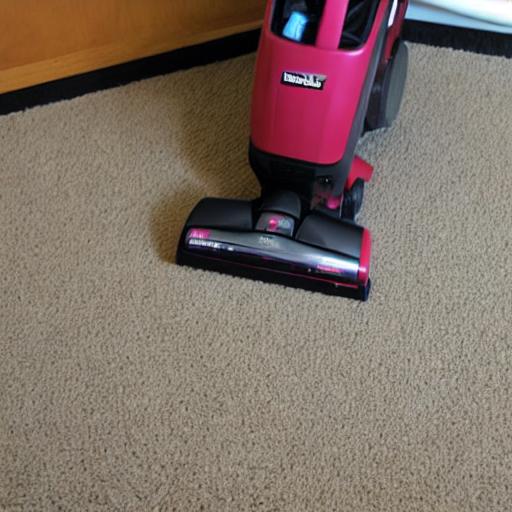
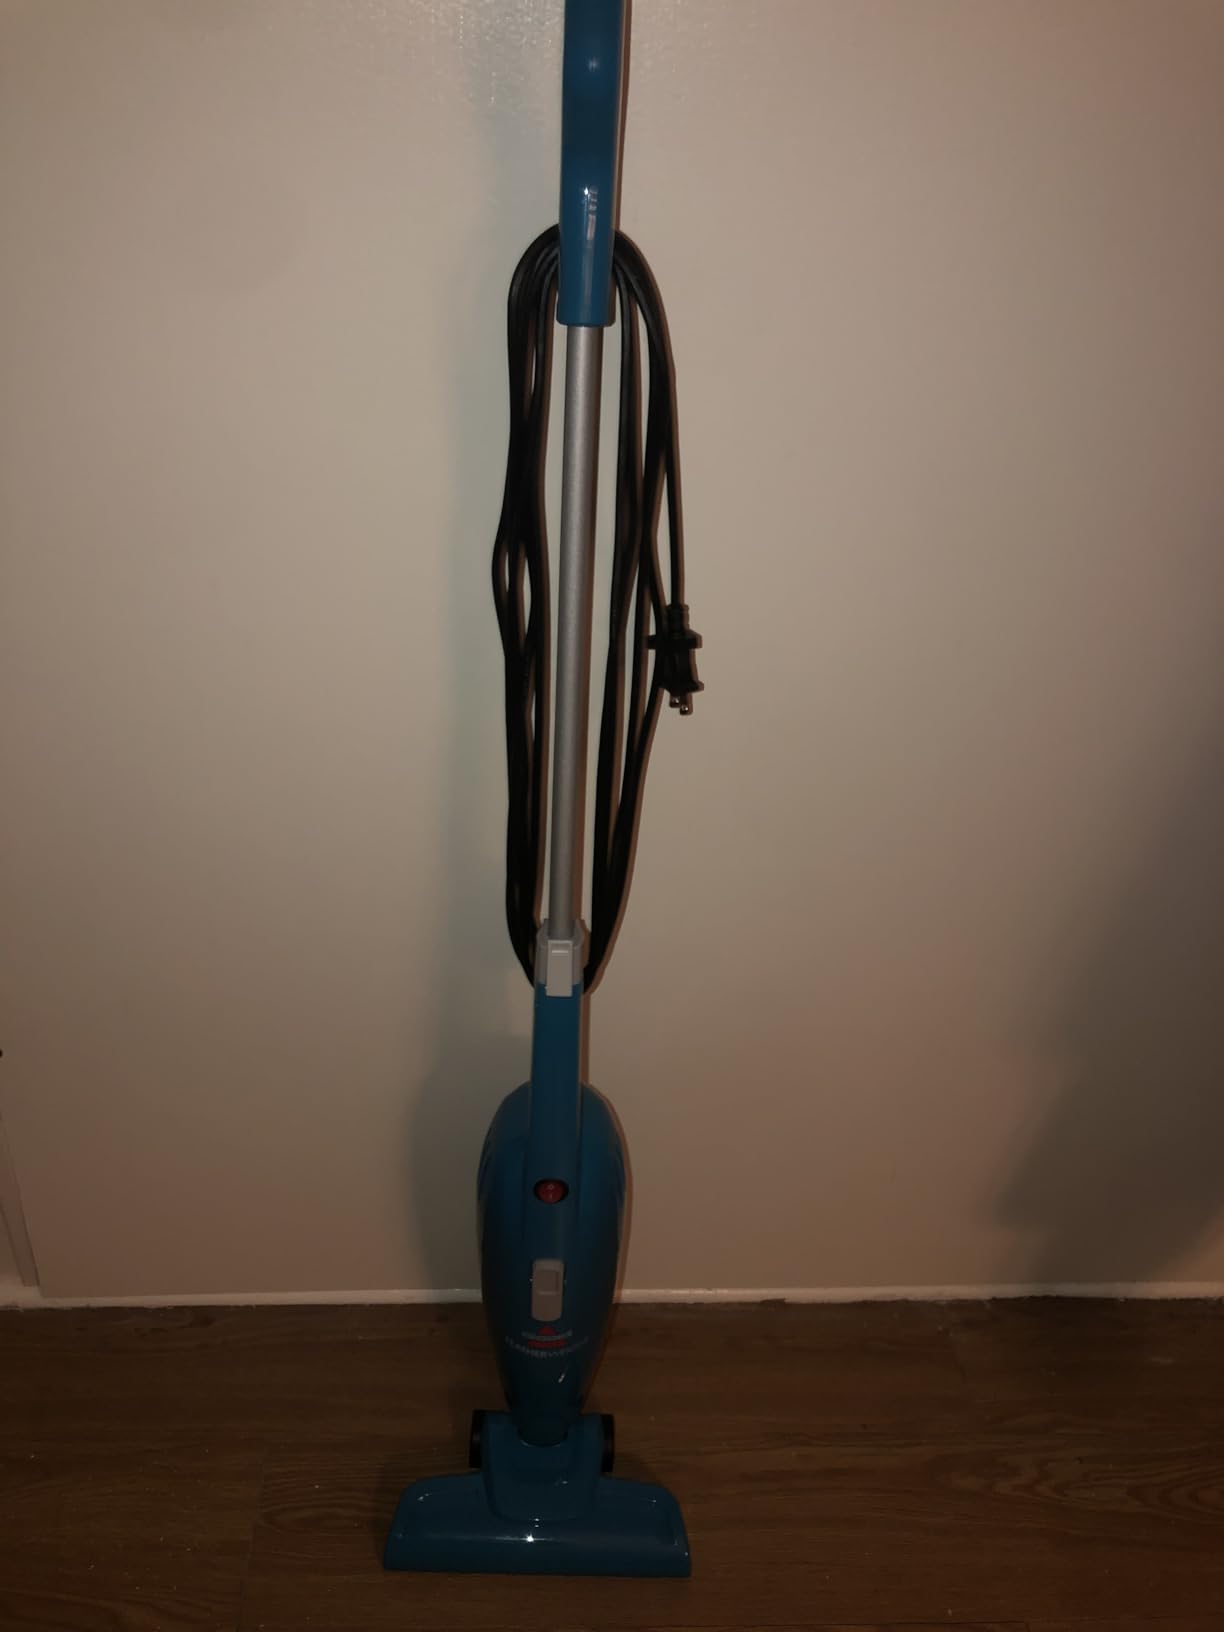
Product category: items_vacuum
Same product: no